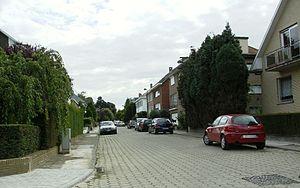
Avenue des Becassines Auderghem Belgium
Auderghem, commune belge située dans la région de Bruxelles-Capitale possède de nombreuses rues toutes repertoriées dans cette liste.
L'avenue des Bécassines est une rue bruxelloise de la commune d'Auderghem.